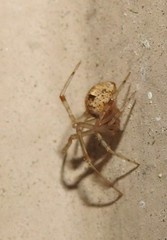
Species: Parasteatoda_tepidariorum